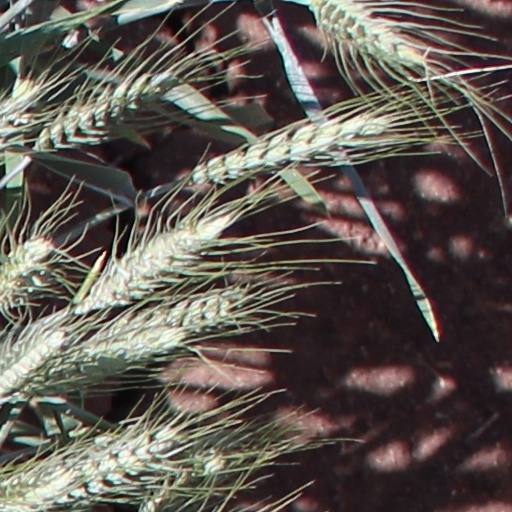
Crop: wheat